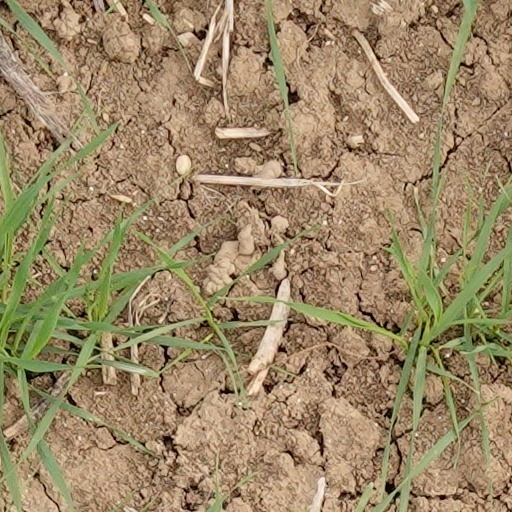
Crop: wheat